Australia

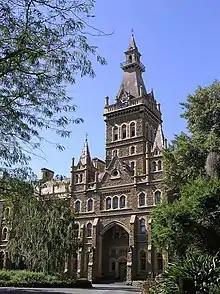
Australia has the highest ratio of international students per capita in the world, with Melbourne ranking fifth among the 2023 "QS Best Student Cities" (University of Melbourne pictured).

In the Senate (the upper house), there are 76 senators: twelve each from the states and two each from the mainland territories (the Australian Capital Territory and the Northern Territory). The House of Representatives (the lower house) has 150 members elected from single-member electoral divisions, commonly known as "electorates" or "seats", allocated to states on the basis of population, with each of the current states guaranteed a minimum of five seats. The lower house has a maximum term of three years, but this is not fixed and governments usually dissolve the house early for an election at some point in the 6 months before the maximum. Elections for both chambers are generally held simultaneously with senators having overlapping six-year terms except for those from the territories, whose terms are not fixed but are tied to the electoral cycle for the lower house. Thus, only 40 of the 76 places in the Senate are put to each election unless the cycle is interrupted by a double dissolution.